Cooper Willyams

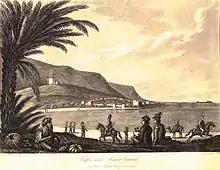
El Burg and Haifa in an 1801 Copper engraving by Willyams

The Rev. Cooper Willyams (June 1762 – 17 July 1816) was a clergyman and a British artist.